St Nazaire Raid

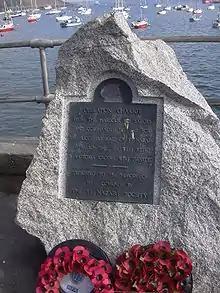
The St Nazaire memorial at Falmouth

Most of the unarmoured wooden MLs had been destroyed on the run in and were burning. The first ML in the starboard column was the first boat to catch fire. Her captain managed to beach her at the end of the Old Mole. Some starboard boats managed to reach their objective and disembark their commandos. "ML 457", the leading boat in the port column, got to within of the mole in the face of heavy direct fire and hand grenades before being set on fire.